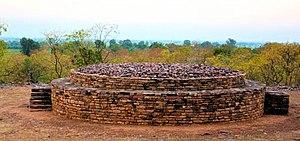
Saru Maru est le site archéologique d'un ancien complexe monastique et de grottes Bouddhiques. Le site est situé près du village de Pangoraria, Tehsil de Budhani, District de Sehore, Madhya Pradesh, Inde. Le site se trouve à environ 120 km au sud de Sanchi.